Action Park

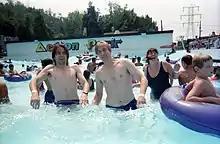
Less buoyant chlorinated water made the wave pool harder to swim in than salt water in the ocean.

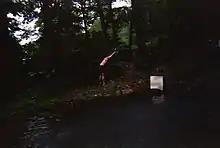
Taking the Tarzan swing into a cold pool.

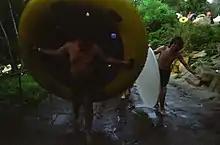
Carrying tubes up the mountain.

The Aerodium is a skydiving simulator wind tunnel invented in Germany in 1984. In 1987, Action Park built and opened its own Aerodium in the Waterworld section of the park, becoming the first American amusement park to open one. The attraction was operated by Aerodium Inc., which acted as a concessionaire for the park through 1997. Stadium seating encircled the perimeter of the Aerodium, allowing friends and spectators to watch riders fly. Riders wearing a special skydiving suit, helmet, and earplugs would join the bodyflight instructor one by one on a trampoline-like netting directly over the fan. The instructor would grab each rider's wrists and guide the rider to fall forward, allowing the fan to lift the rider skyward. After a few seconds of flight, the attendant operating the fan would cut the power, causing the rider to fall onto the air cushions surrounding the fan. Park guests' flights were limited to a maximum of above the ground, about over the instructor's head.